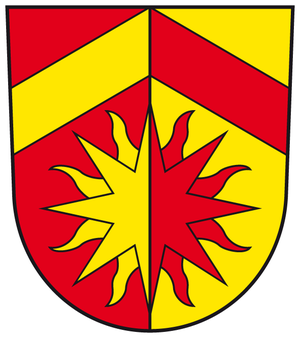
Häuslingen est une municipalité allemande du land de Basse-Saxe et l'arrondissement de la Lande. En 2014, elle comptait 819 hab.